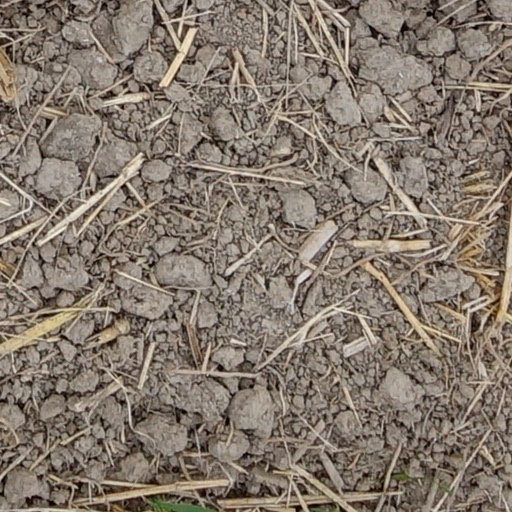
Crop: wheat